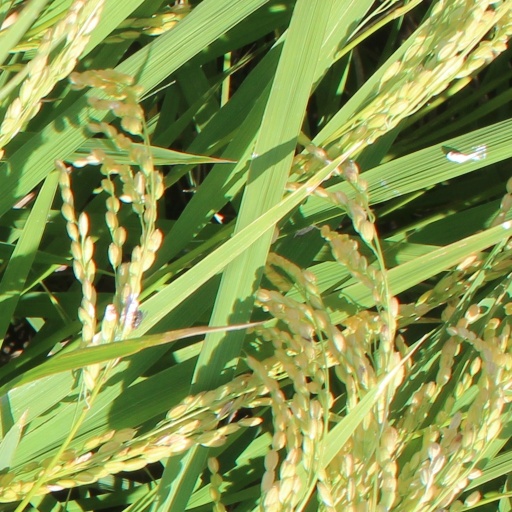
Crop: rice